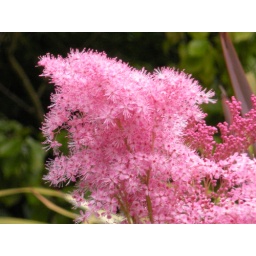
amazing pink plants near the Zellerbach pavilion